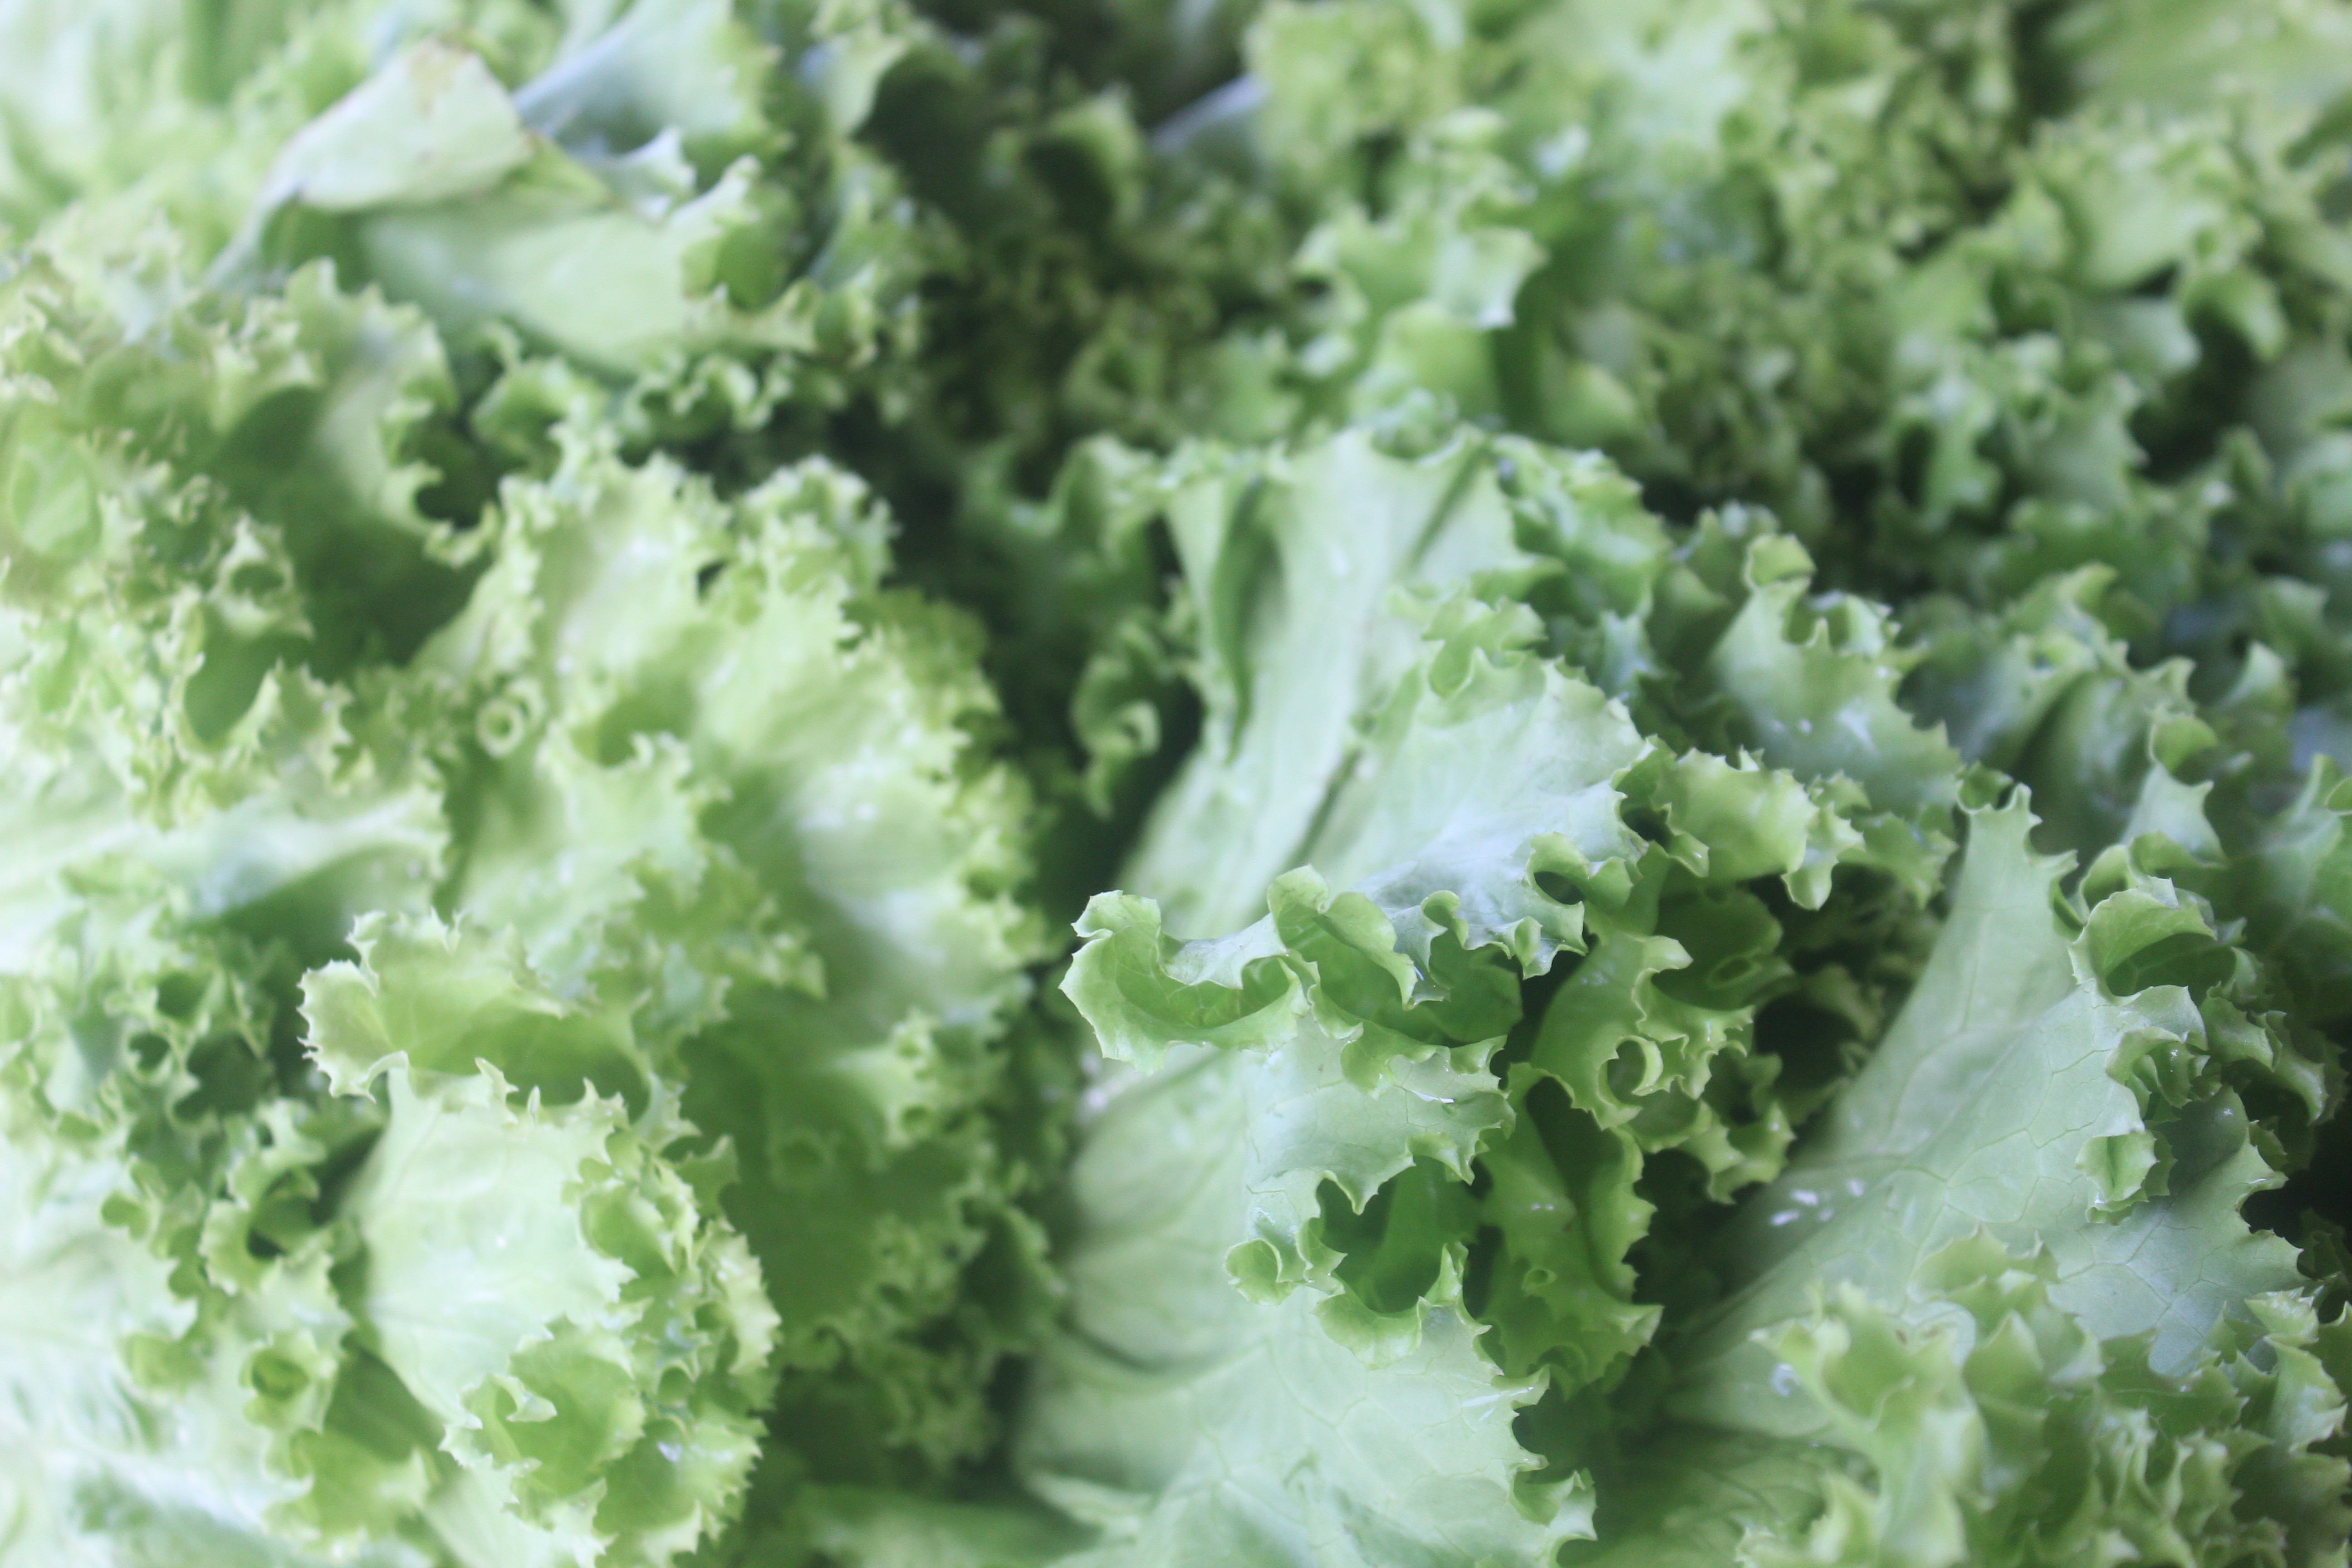
lettuce, leaf vegetable, vegetable, kale, romaine lettuce, spring greens, herb, produce